The Eyes of the World (1930 film)

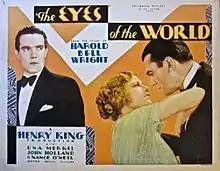
Lobby card

The Eyes of the World is a 1930 American pre-Code drama film directed by Henry King and written by Brewster Morse and Clarke Silvernail. The film stars Eulalie Jensen, Florence Roberts, Una Merkel, and Nance O'Neil. The film was released on August 30, 1930, by United Artists.